Daniel (biblical figure)

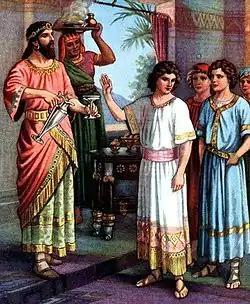
Daniel refusing to eat at the King's table (early 20th-century American illustration)

The Book of Daniel begins with an introduction telling how Daniel and his companions came to be in Babylon, followed by a set of tales set in the Babylonian and Persian courts in the late 7th and early 6th centuries BCE, followed in turn by a set of visions in which Daniel sees the remote future of the world and of Israel. The tales in chapters 1–6 can be dated to the 3rd or early 2nd centuries BCE; it is generally accepted that these were expanded by the addition of the visions in chapters 8–12 between 167 and 164 BCE.